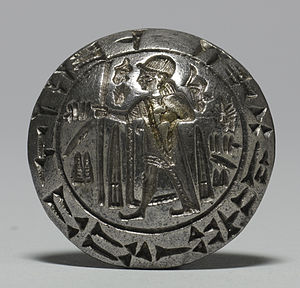
Hittitter / Hittitisk kultur i billeder
Hittitterne eller hettitterne var et oldtidsfolk i Anatolien i det 2. årtusinde f.Kr. De grundlagde et stort rige, med hovedstad i Hattuša og konkurrerede med Egypten og det Assyriske rige. Hittiterne talte hittittisk, som tilhører den anatolske gren af de indoeuropæiske sprog. Hittitterriget grundlagdes omkring 1600 f.Kr. og nåede sit højdepunkt under Suppiluliuma I omkring 1450 f.Kr. Efter ca. 1180 f.Kr. mindskedes hittiternes betydning og hittiterriget splittedes til flere små ny-hittitiske bystater, som overlevede indtil omkring 800 f.Kr.